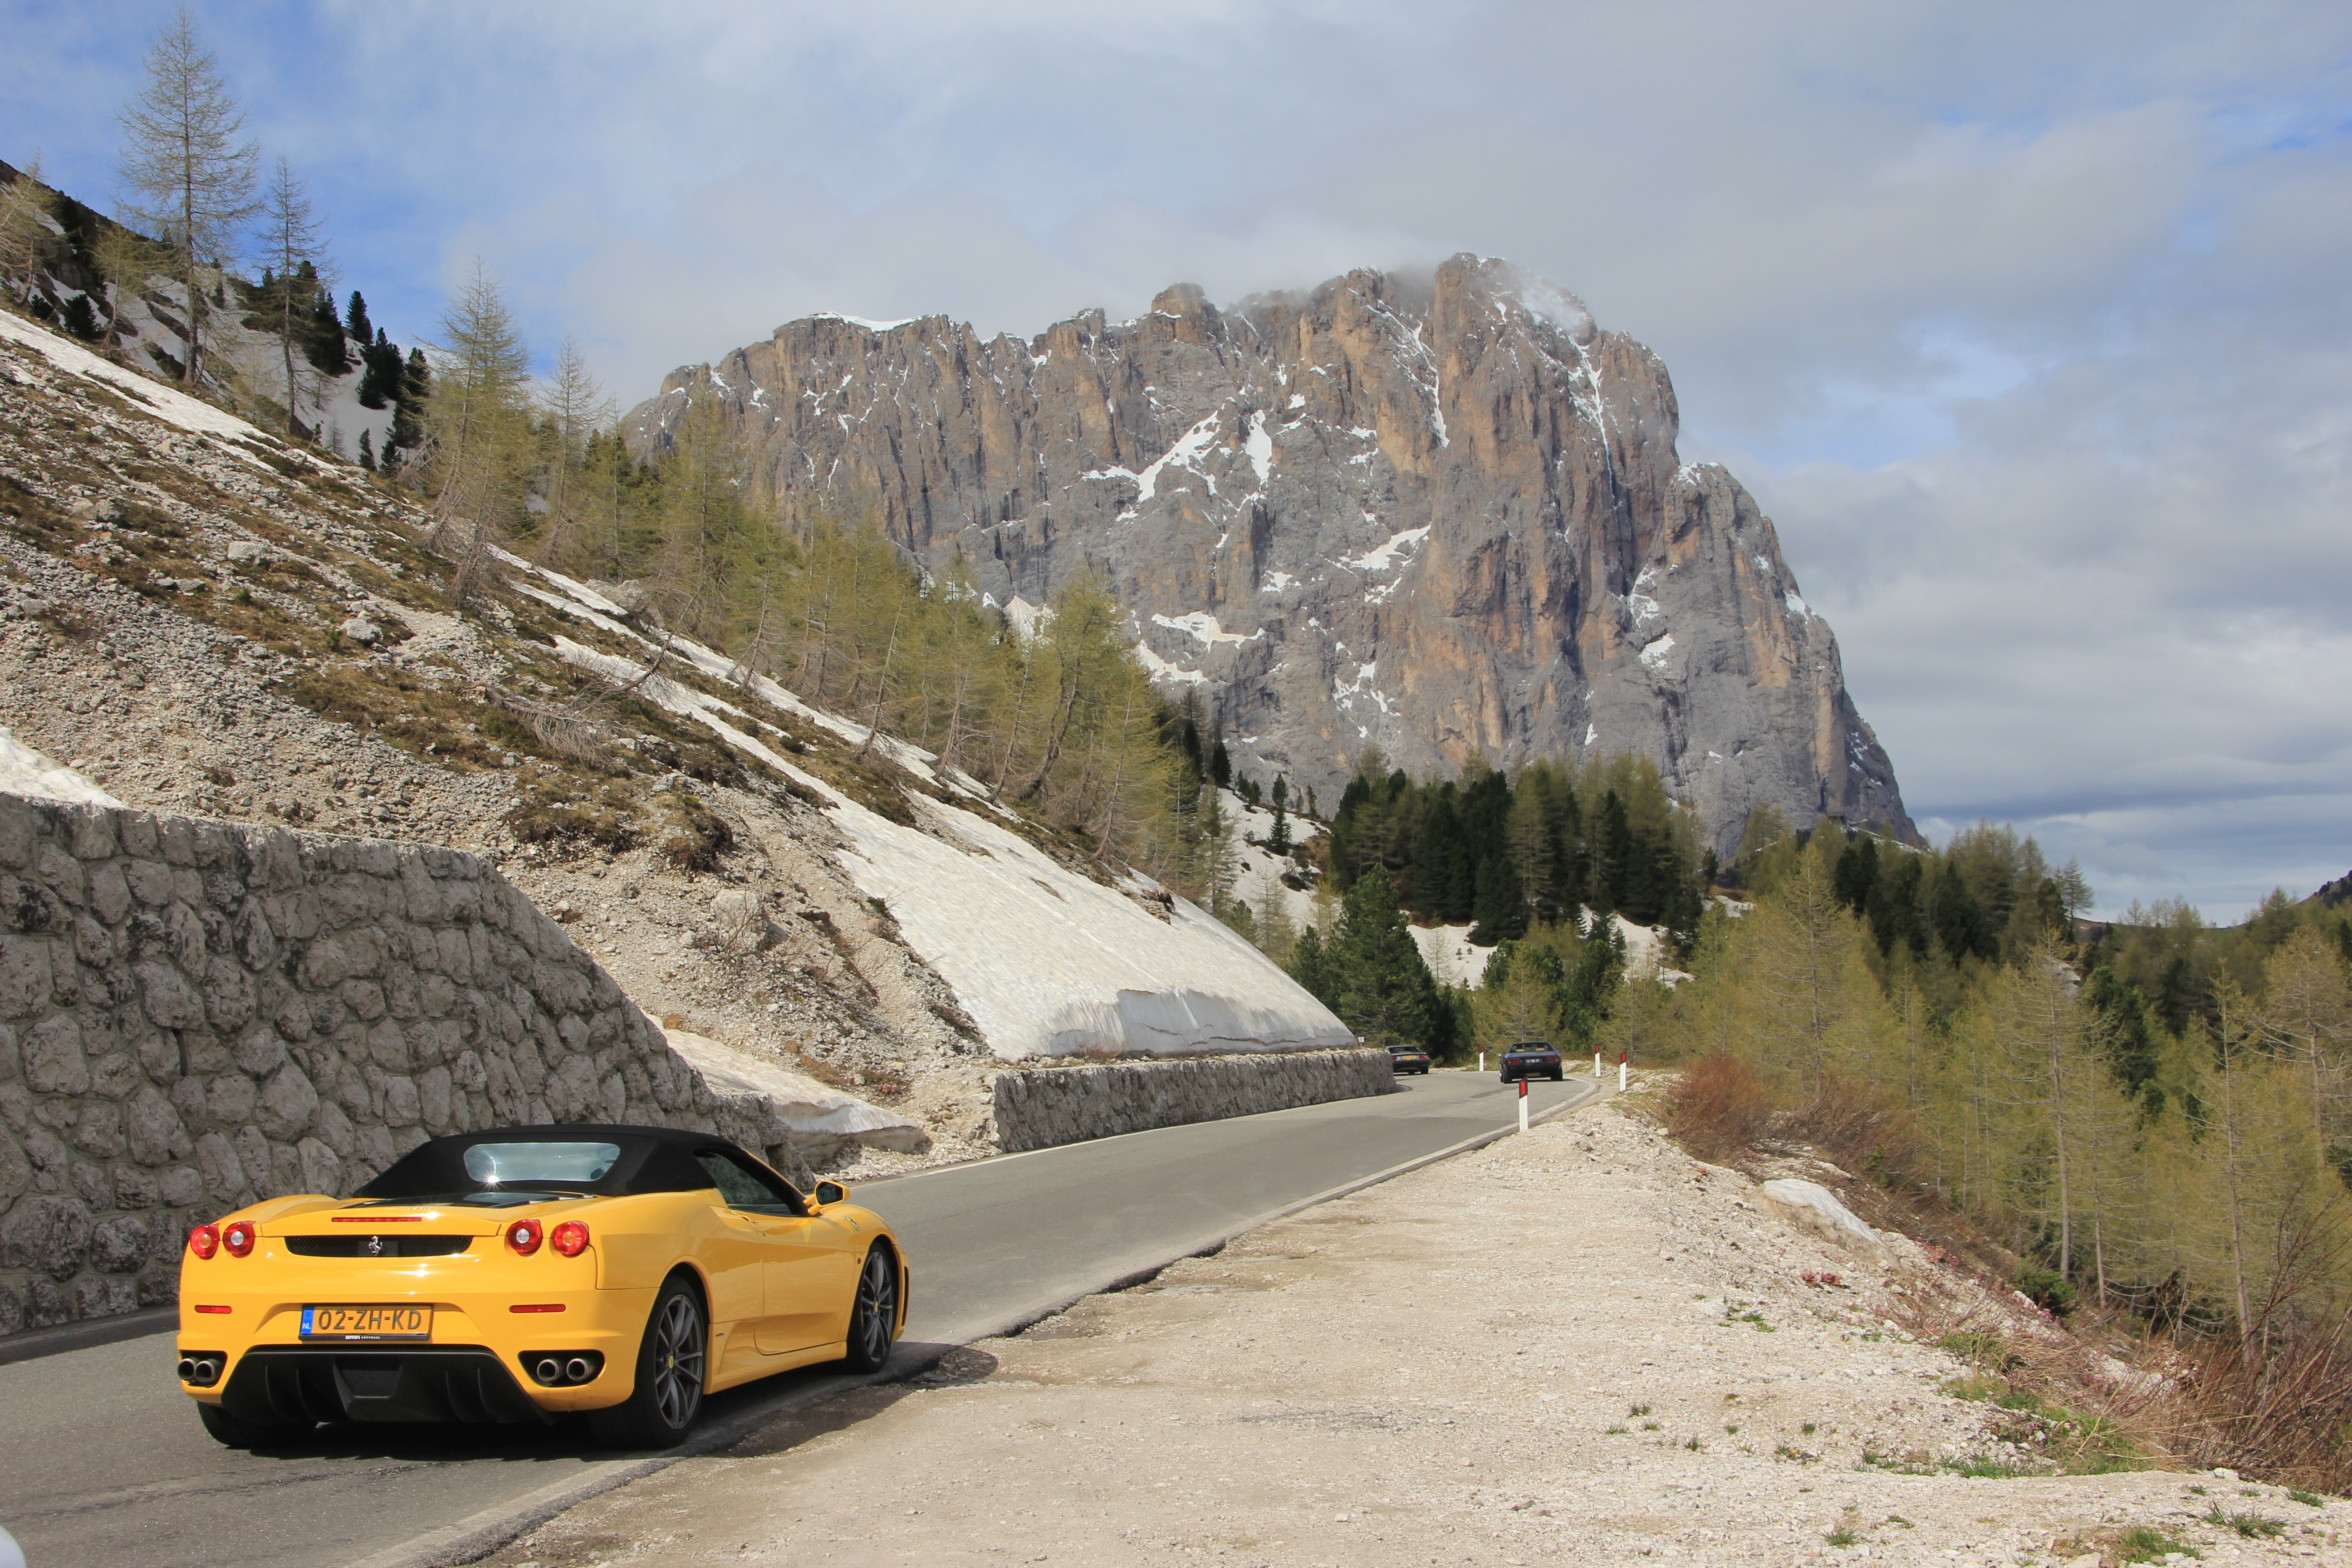
mountain, road, sport, car, mountain range, vehicle, cat, auto, yellow, road trip, mountains, alps, ferrari, mountain pass, land vehicle, automobile make, mountainous landforms, ferrati